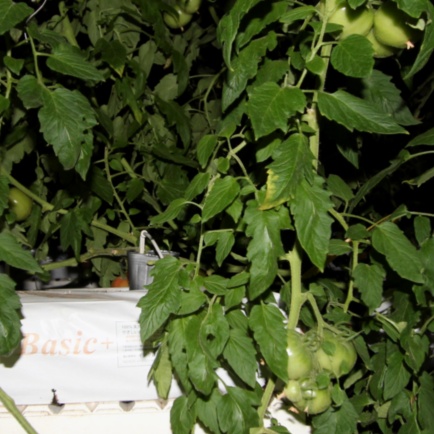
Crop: tomato